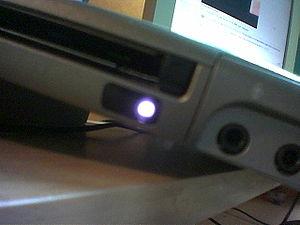
L’Infrared Data Association, également connu sous le sigle IrDA, permet de transférer des fichiers avec l'infrarouge.